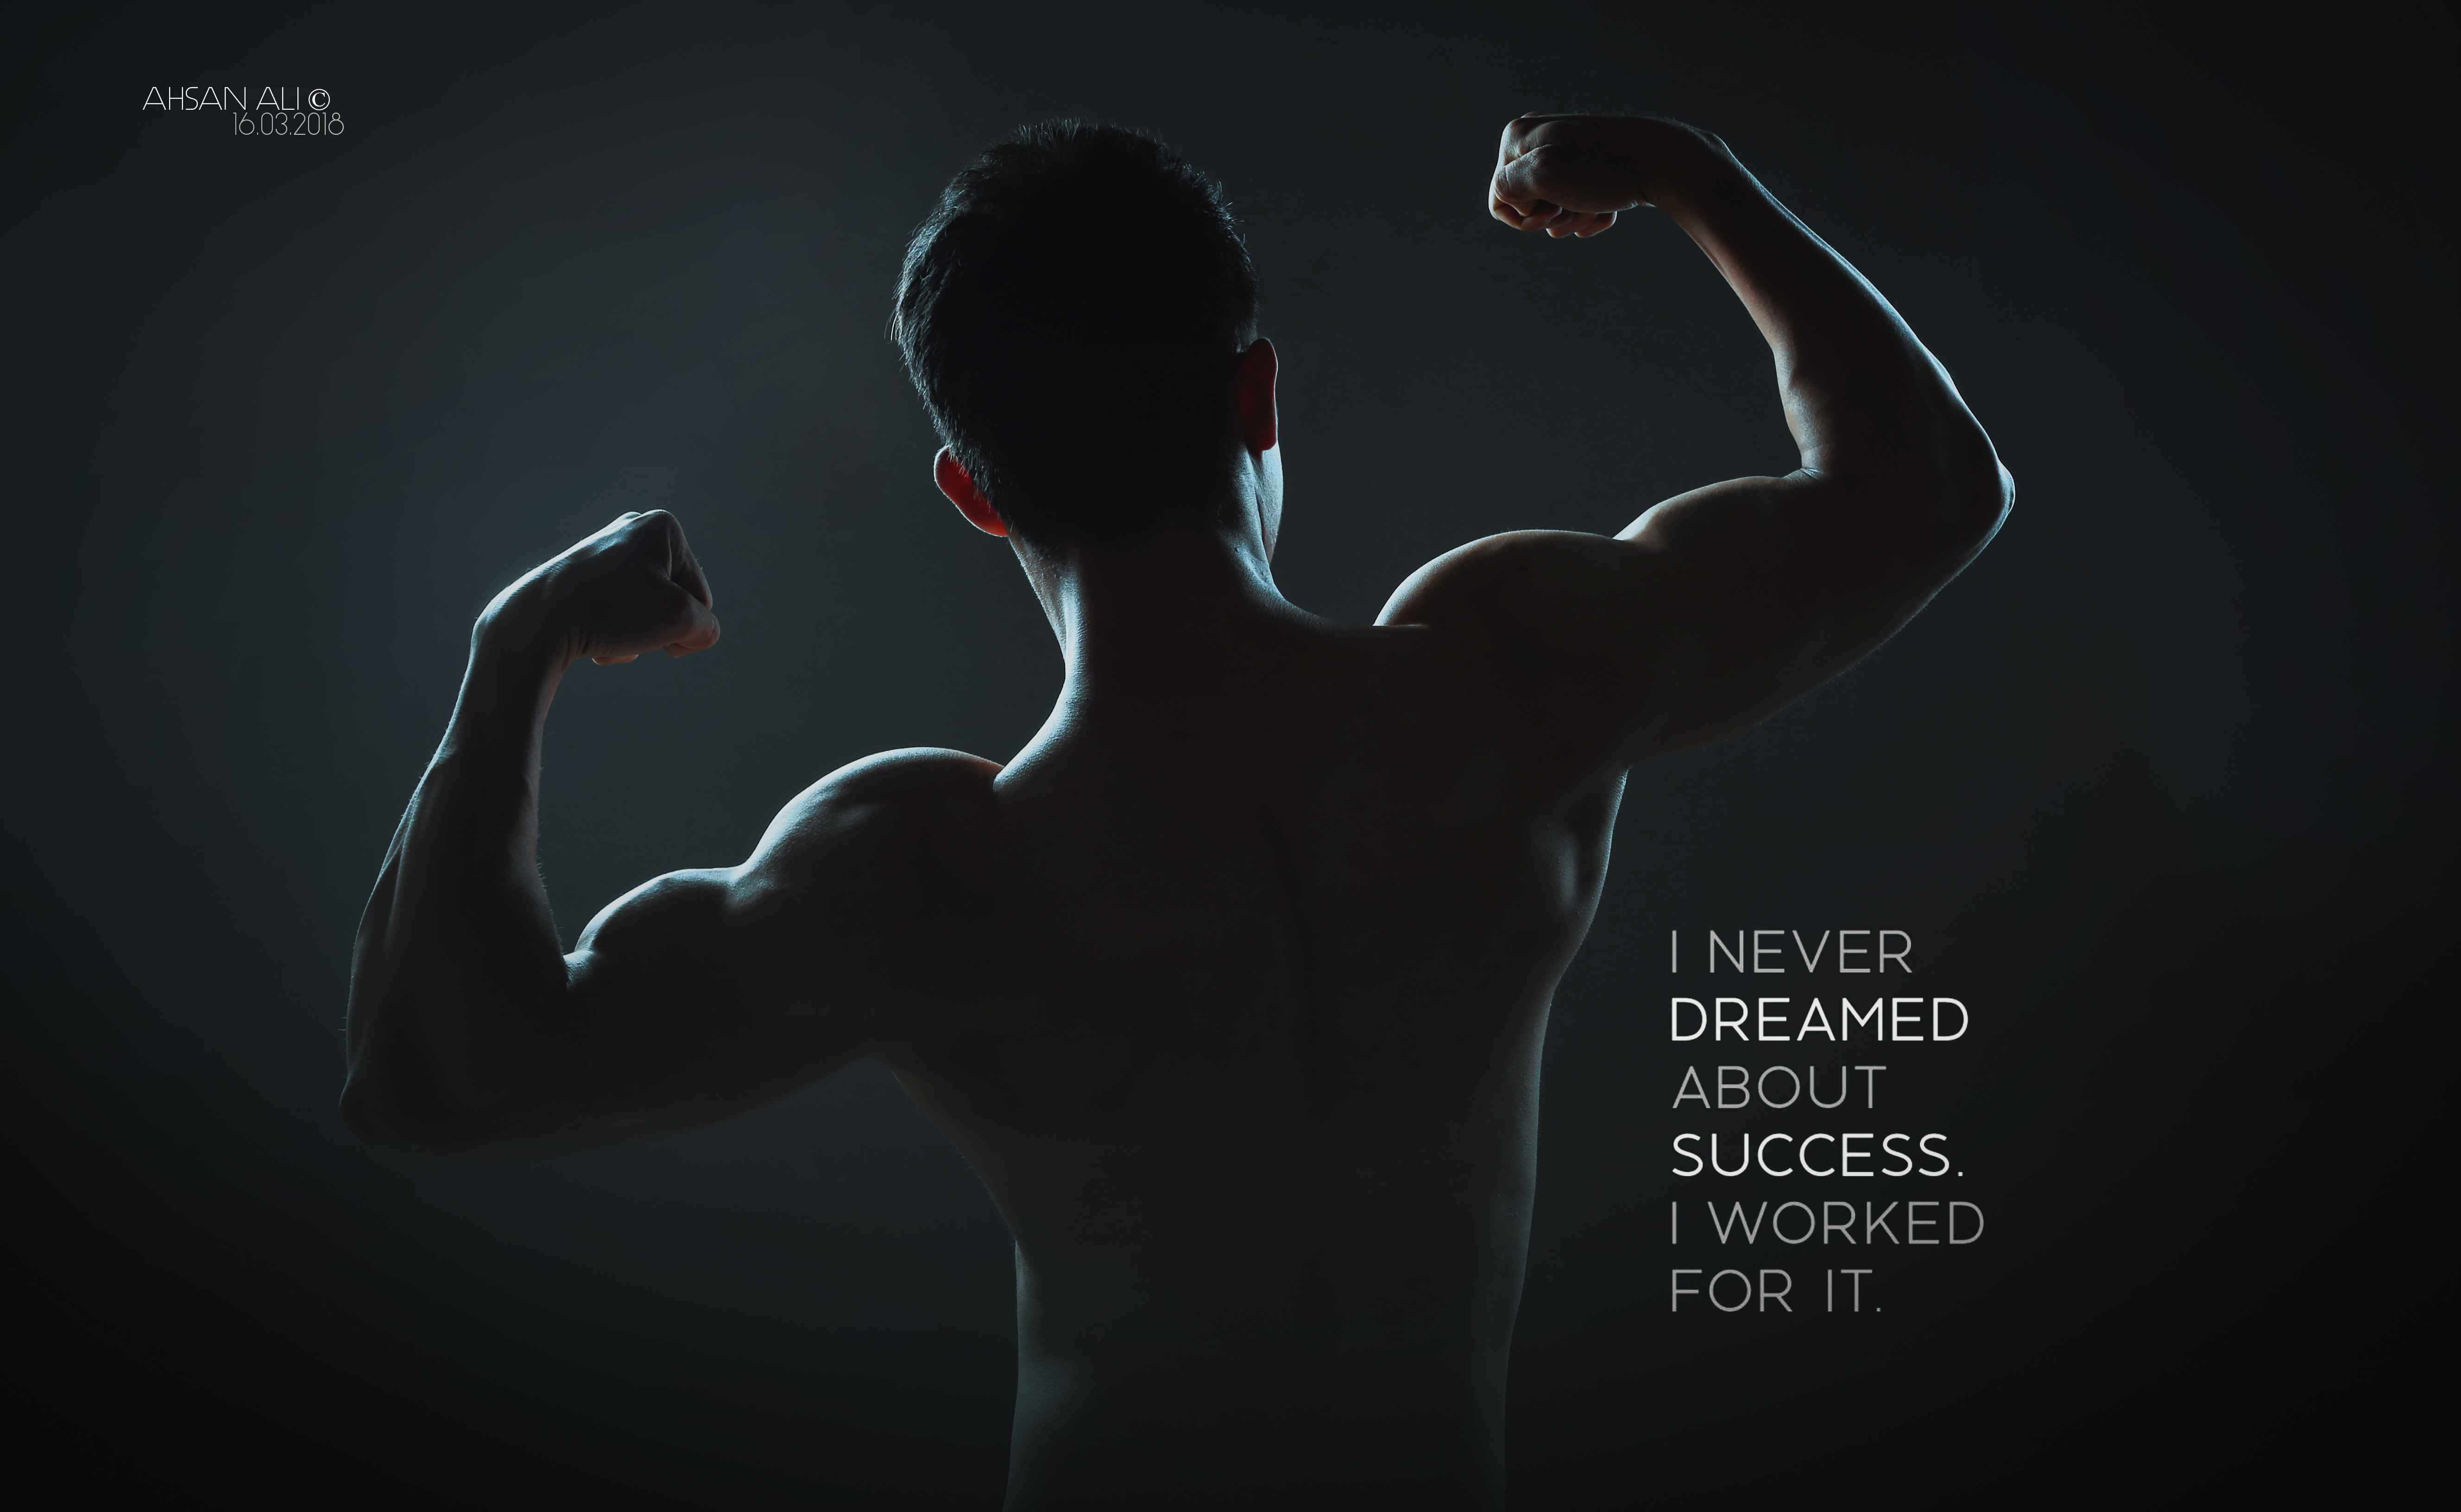
bodybuilding, bodybuilder, fitness, beauty, black, lifestyle, human, passion, darkness, muscle, backlighting, arm, computer wallpaper, audio equipment, silhouette, font